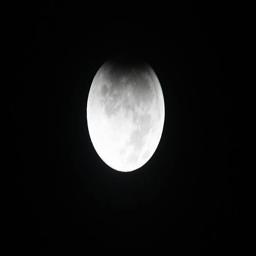
the moon passes through the earth 's shadow during a lunar eclipse .